Jack Judge

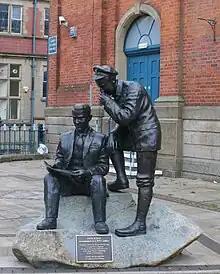
Bronze statue commemorating Jack Judge in Stalybridge

Judge was born in Worcestershire, England on 3 December 1872. Judge's parents were Irish, from County Mayo. He was originally a fishmonger, and took to the stage after winning a talent contest.